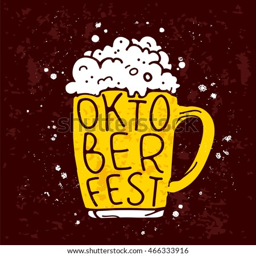
tourist attraction , inscribed in a mug of beer .